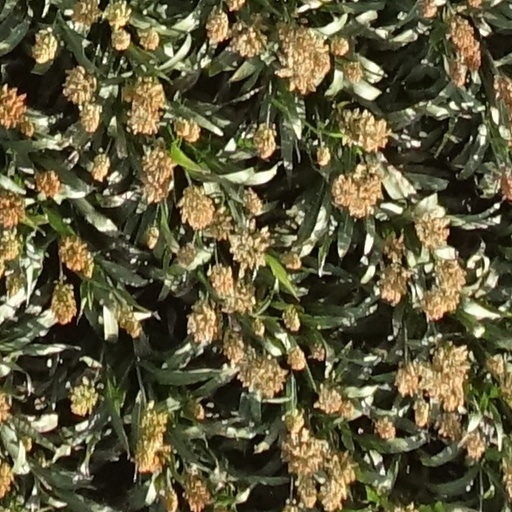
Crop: sorghum